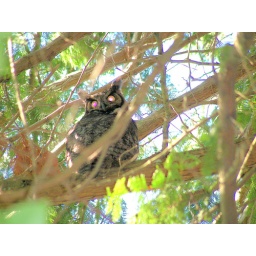
My partner saw this guy just sitting in a tree above the back entrance to Leyland Park.